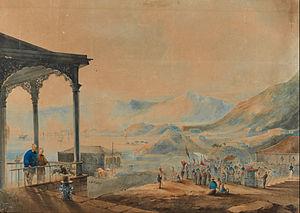
30 janvier, Algérie : Bugeaud prend Tlemcen.